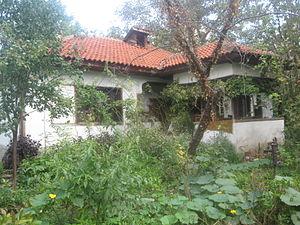
Les monuments culturels protégés constituent une catégorie de monuments de Serbie inscrits sur une liste de monuments bénéficiant de la protection de l'État. Il s'agit d'une troisième catégorie de monuments protégés classés, par leur importance, après les monuments culturels d'importance exceptionnelle et les monuments culturels de grande importance.
Cet article recense les monuments culturels du district de Nišava en Serbie.